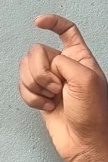
ASL sign: X